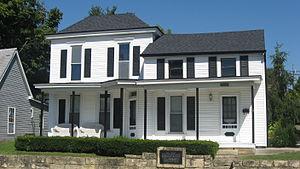
Georgetown est une municipalité américaine située dans le comté de Floyd en Indiana. Lors du recensement de 2010, sa population est de 2 876 habitants.